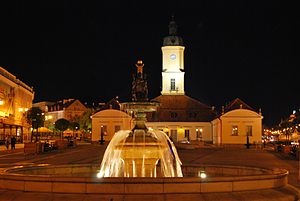
Białystok / Billeder fra Białystok
Białystok også kendt under alternative navne, er den største by i det nordøstlige Polen. Beliggende ved Biała-floden i voivodskabet Podlasie, der kaldes Polens grønne lunger, med blandt andet nationalparkerne Białowieska og Biebrza. Byen daterer sig tilbage til 1300 -tallet. Białystok har traditionelt været et af de førende centre for akademisk, kulturelt og kunstnerisk liv i Podlasie. Den vigtigste økonomiske centrum i det nordøstlige Polen, og er nu hovedstad i Podlasie voivodskab. Voivodskabet ligger i nærheden grænsen mellem Polen og Hviderusland. Białystok har med sine 297.288 indbyggere den næst største befolkningstæthed, ellevte højeste befolkningstal og trettende største areal af polske byer. Byen med de tilstødende kommuner udgør Białystok storbyområde.